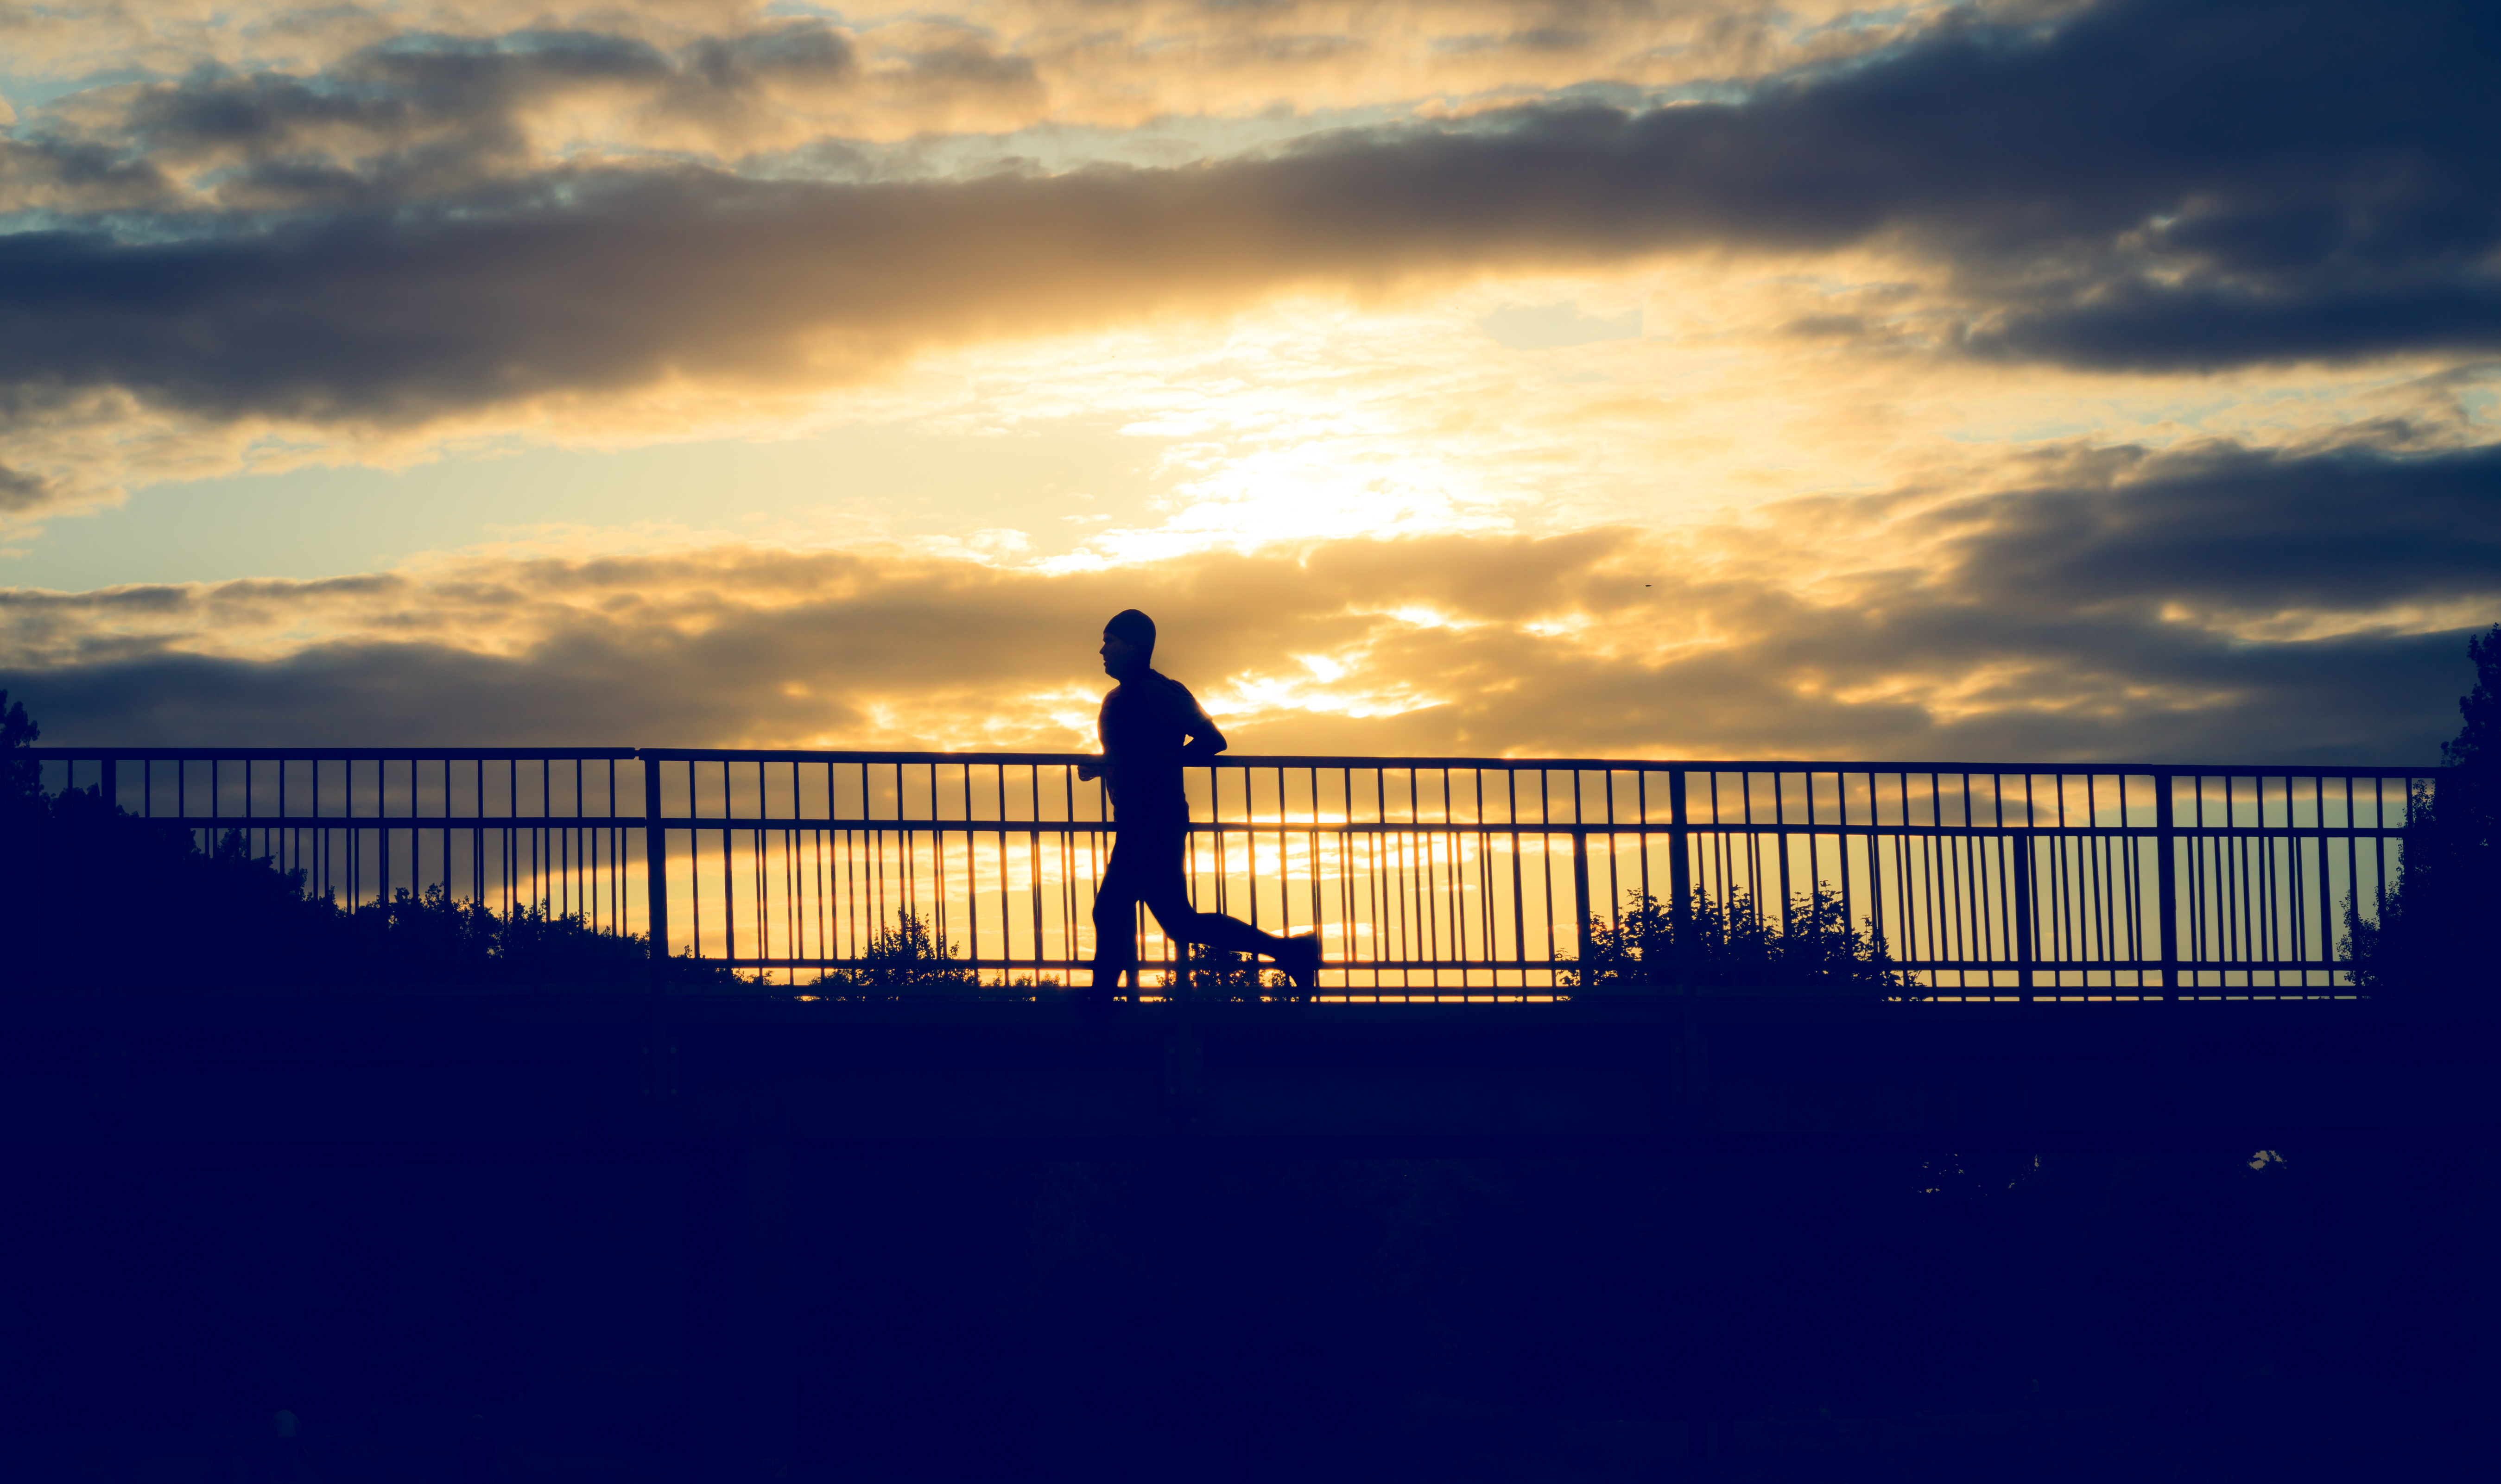
man, sea, ocean, horizon, silhouette, light, cloud, sky, sun, sunrise, sunset, bridge, skyline, sunlight, morning, run, dawn, pier, dusk, evening, reflection, runner, back, sonystreetphotographer